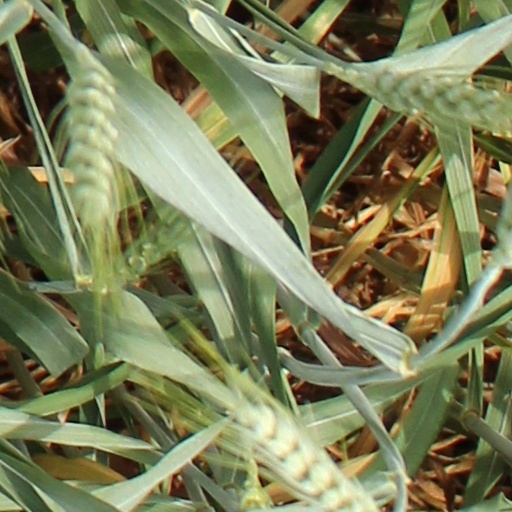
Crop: wheat